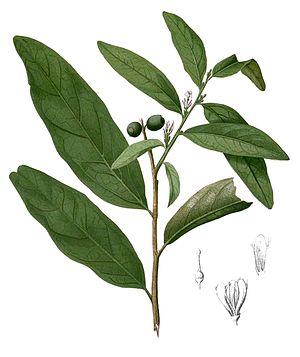
Olax est un genre de plantes dicotylédones de la famille des Olacaceae.